The Joe Strummer Foundation

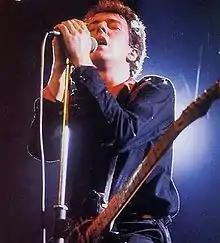
Joe Strummer

The Joe Strummer Foundation is a registered charity that supports aspiring musicians and funds projects which promote new music. The foundation's chief director, Trish Whelan, described it as an effort to cultivate interest and interactivity among young artists. "We are not a label, so there's no ulterior motive for us. It's not a training ground for pop stars, it's about helping people express themselves through music."